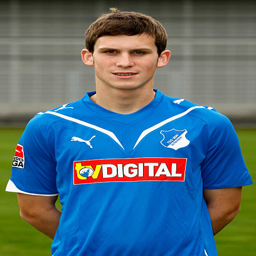
football player poses during the 1st team presentation .